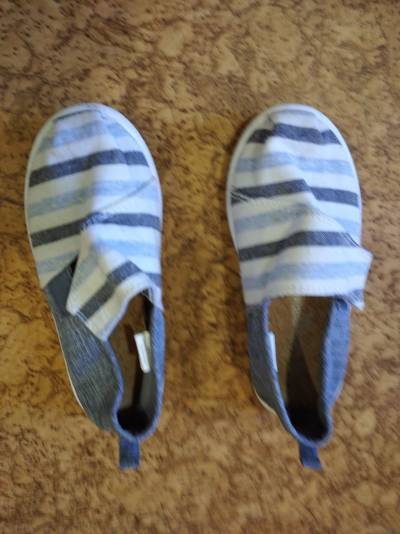
Waste category: shoes